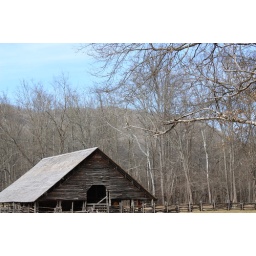
bird on tree limb in front of old barn, Occonoluftee Visitor Center. Cherokee, NC